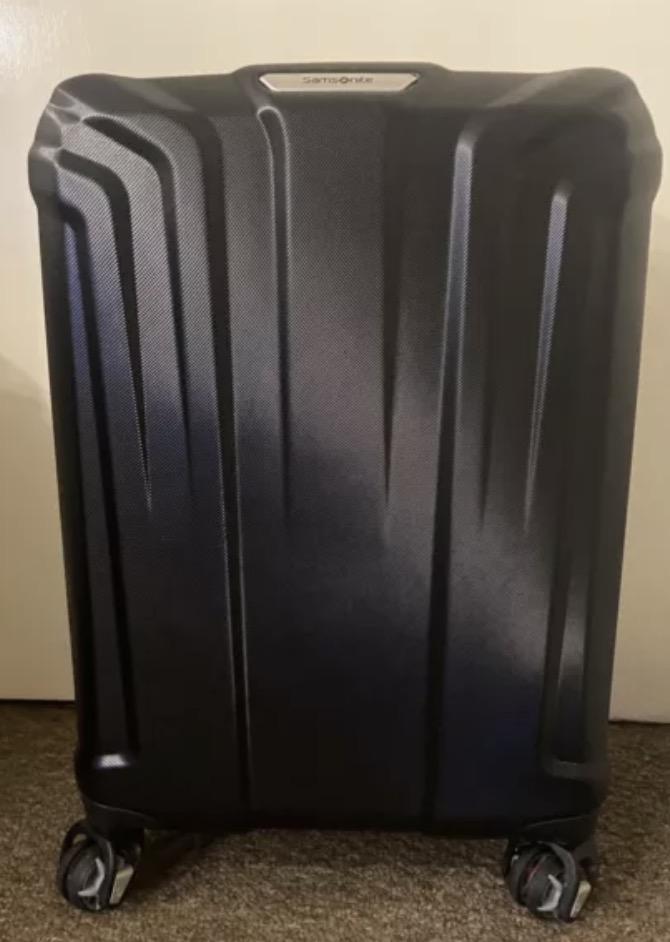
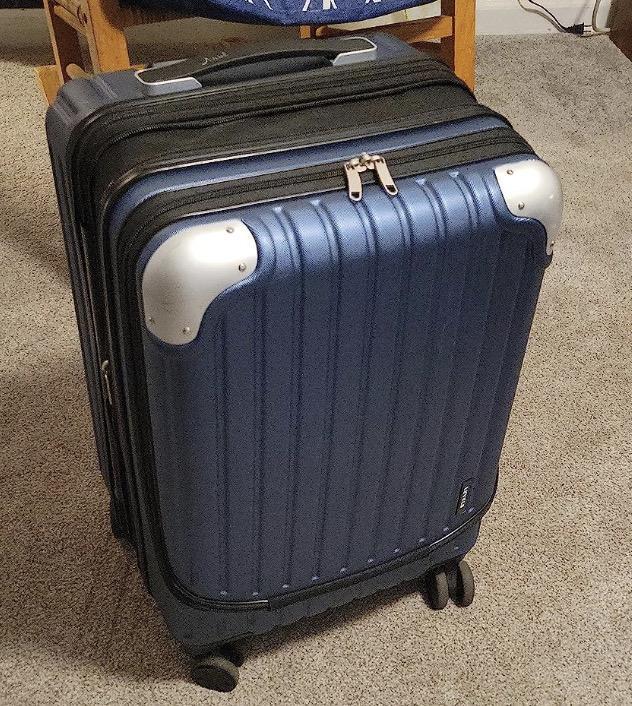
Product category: items_tea
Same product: no